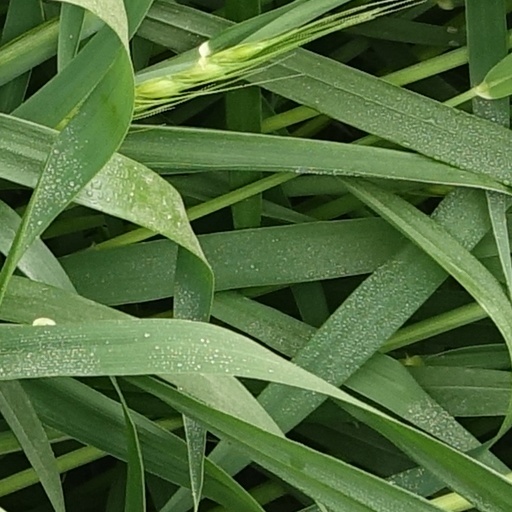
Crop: wheat